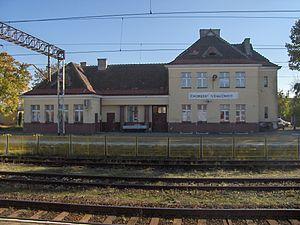
La gare de Chorzew-Siemkowice est une gare ferroviaire située sur l' autoroute du charbon polonaise. La station se trouve sur le powiat de Pajęczno dans la voïvodie de Łódź, près des villes de Chorzew et Siemkowice.